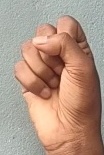
ASL sign: S